Delvic Building

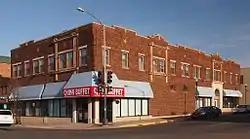
The Delvic Building viewed from the northwest

The Delvic Building is a historic commercial building in Hibbing, Minnesota, United States. It was constructed in 1922 when Hibbing was a company town for a subsidiary of U.S. Steel, which took the unusual step of designing the commercial as well as residential sectors. In previous company towns, such as Coleraine, Minnesota, or Gary, Indiana, the controlling industry focused on employee housing and left commercial development to private entrepreneurs. The Delvic Building was listed on the National Register of Historic Places for its local significance in the themes of commerce, community planning and development, and industry. It was nominated for exemplifying the type of building constructed in Hibbing's planned downtown, and for attesting to this evolution in corporate control of community development.